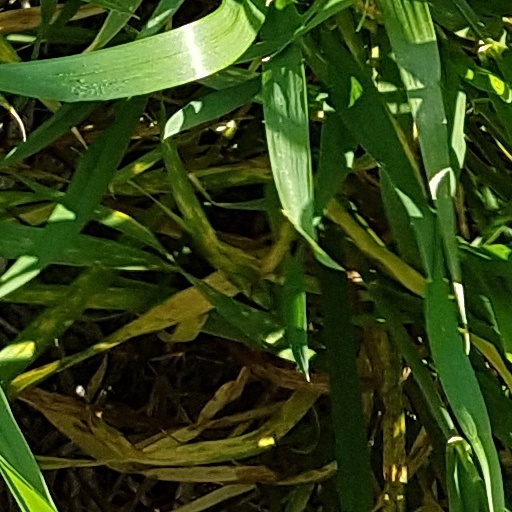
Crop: wheat